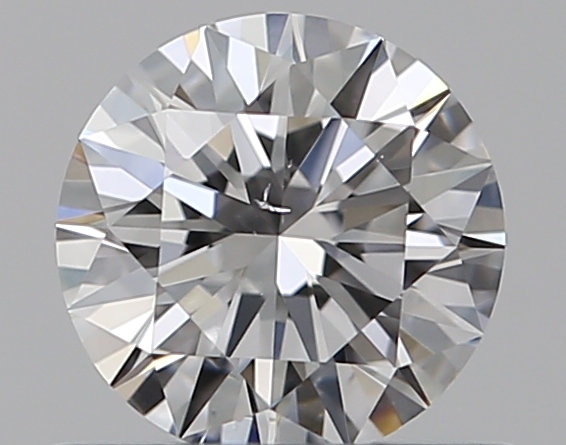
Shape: round
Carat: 0.5
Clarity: VS2
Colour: D
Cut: EX
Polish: EX
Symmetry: EX
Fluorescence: N
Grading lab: GIA
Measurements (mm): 5.12 x 5.15 x 3.11